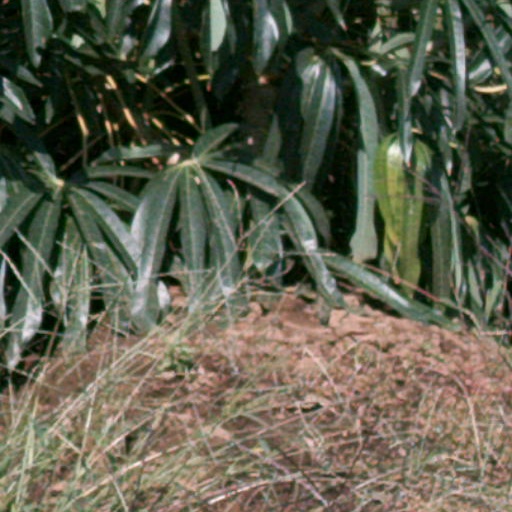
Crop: cassava